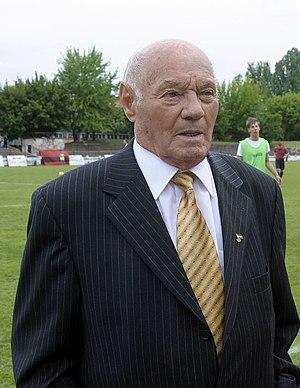
Jenő Buzánszky est un footballeur et entraîneur hongrois, né le 4 mai 1925 à Újdombóvár et mort le 11 janvier 2015 à Esztergom.